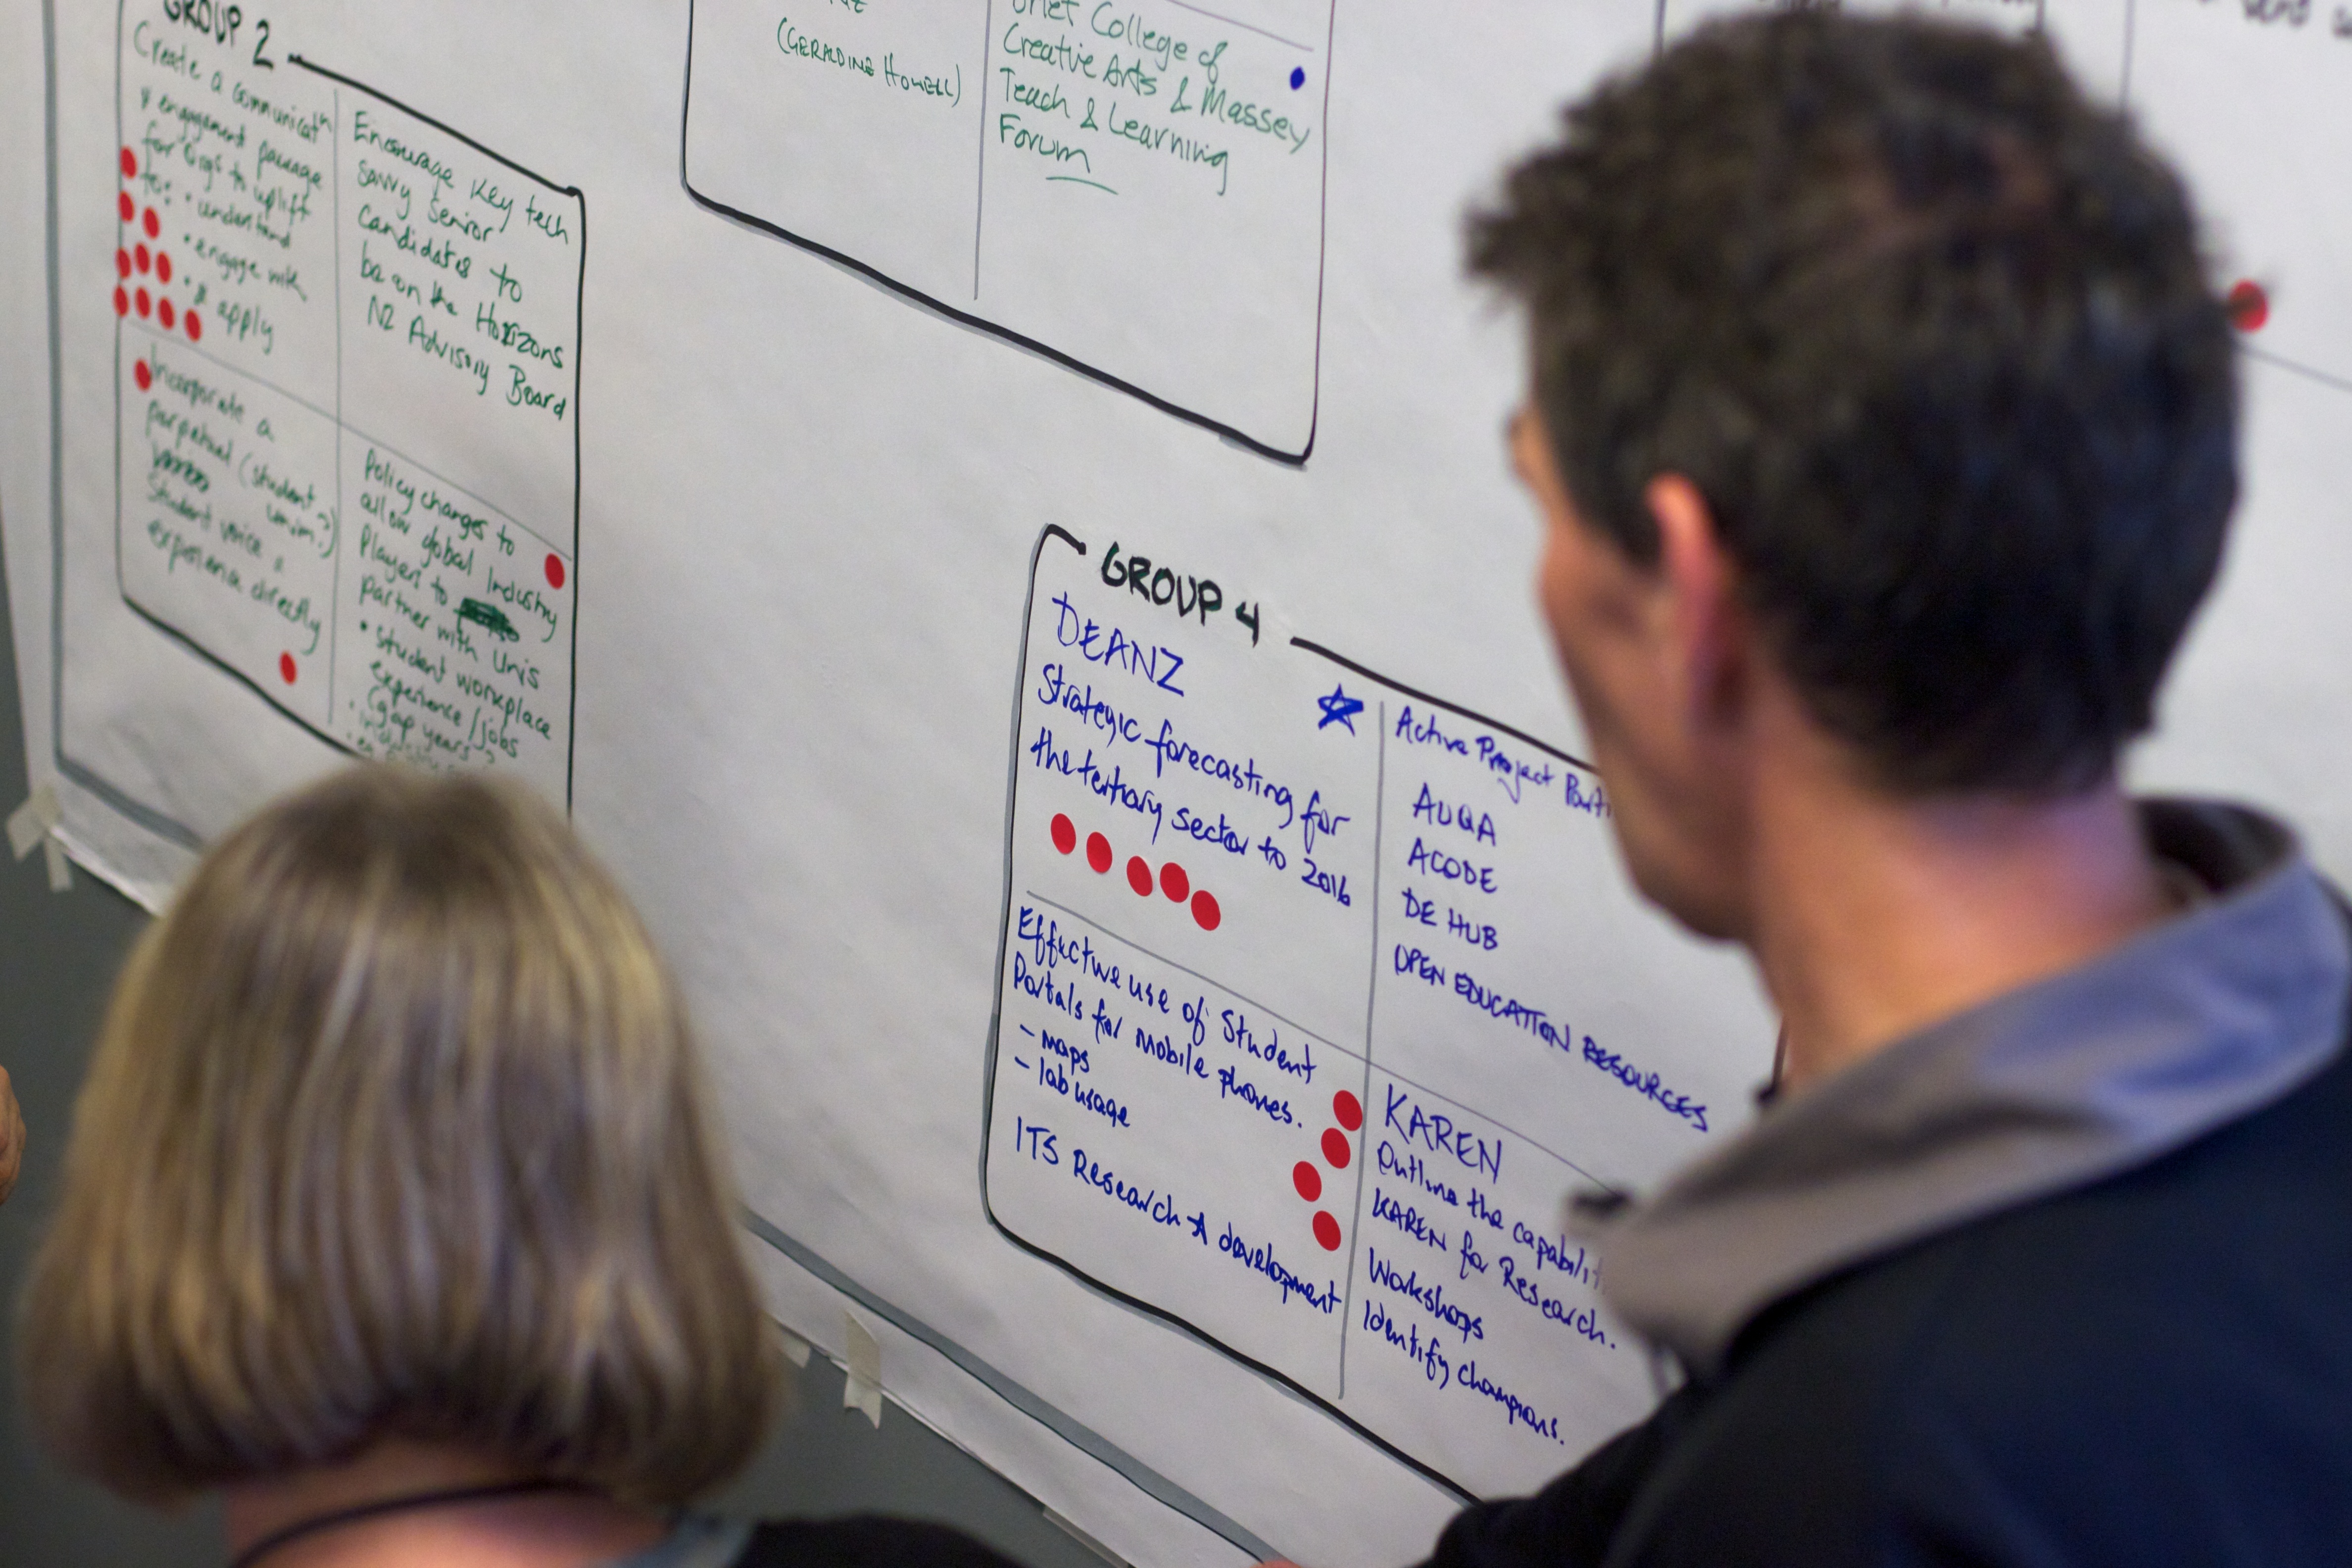
writing, biology, education, wellington, learning, organ, nmc, hz10anz